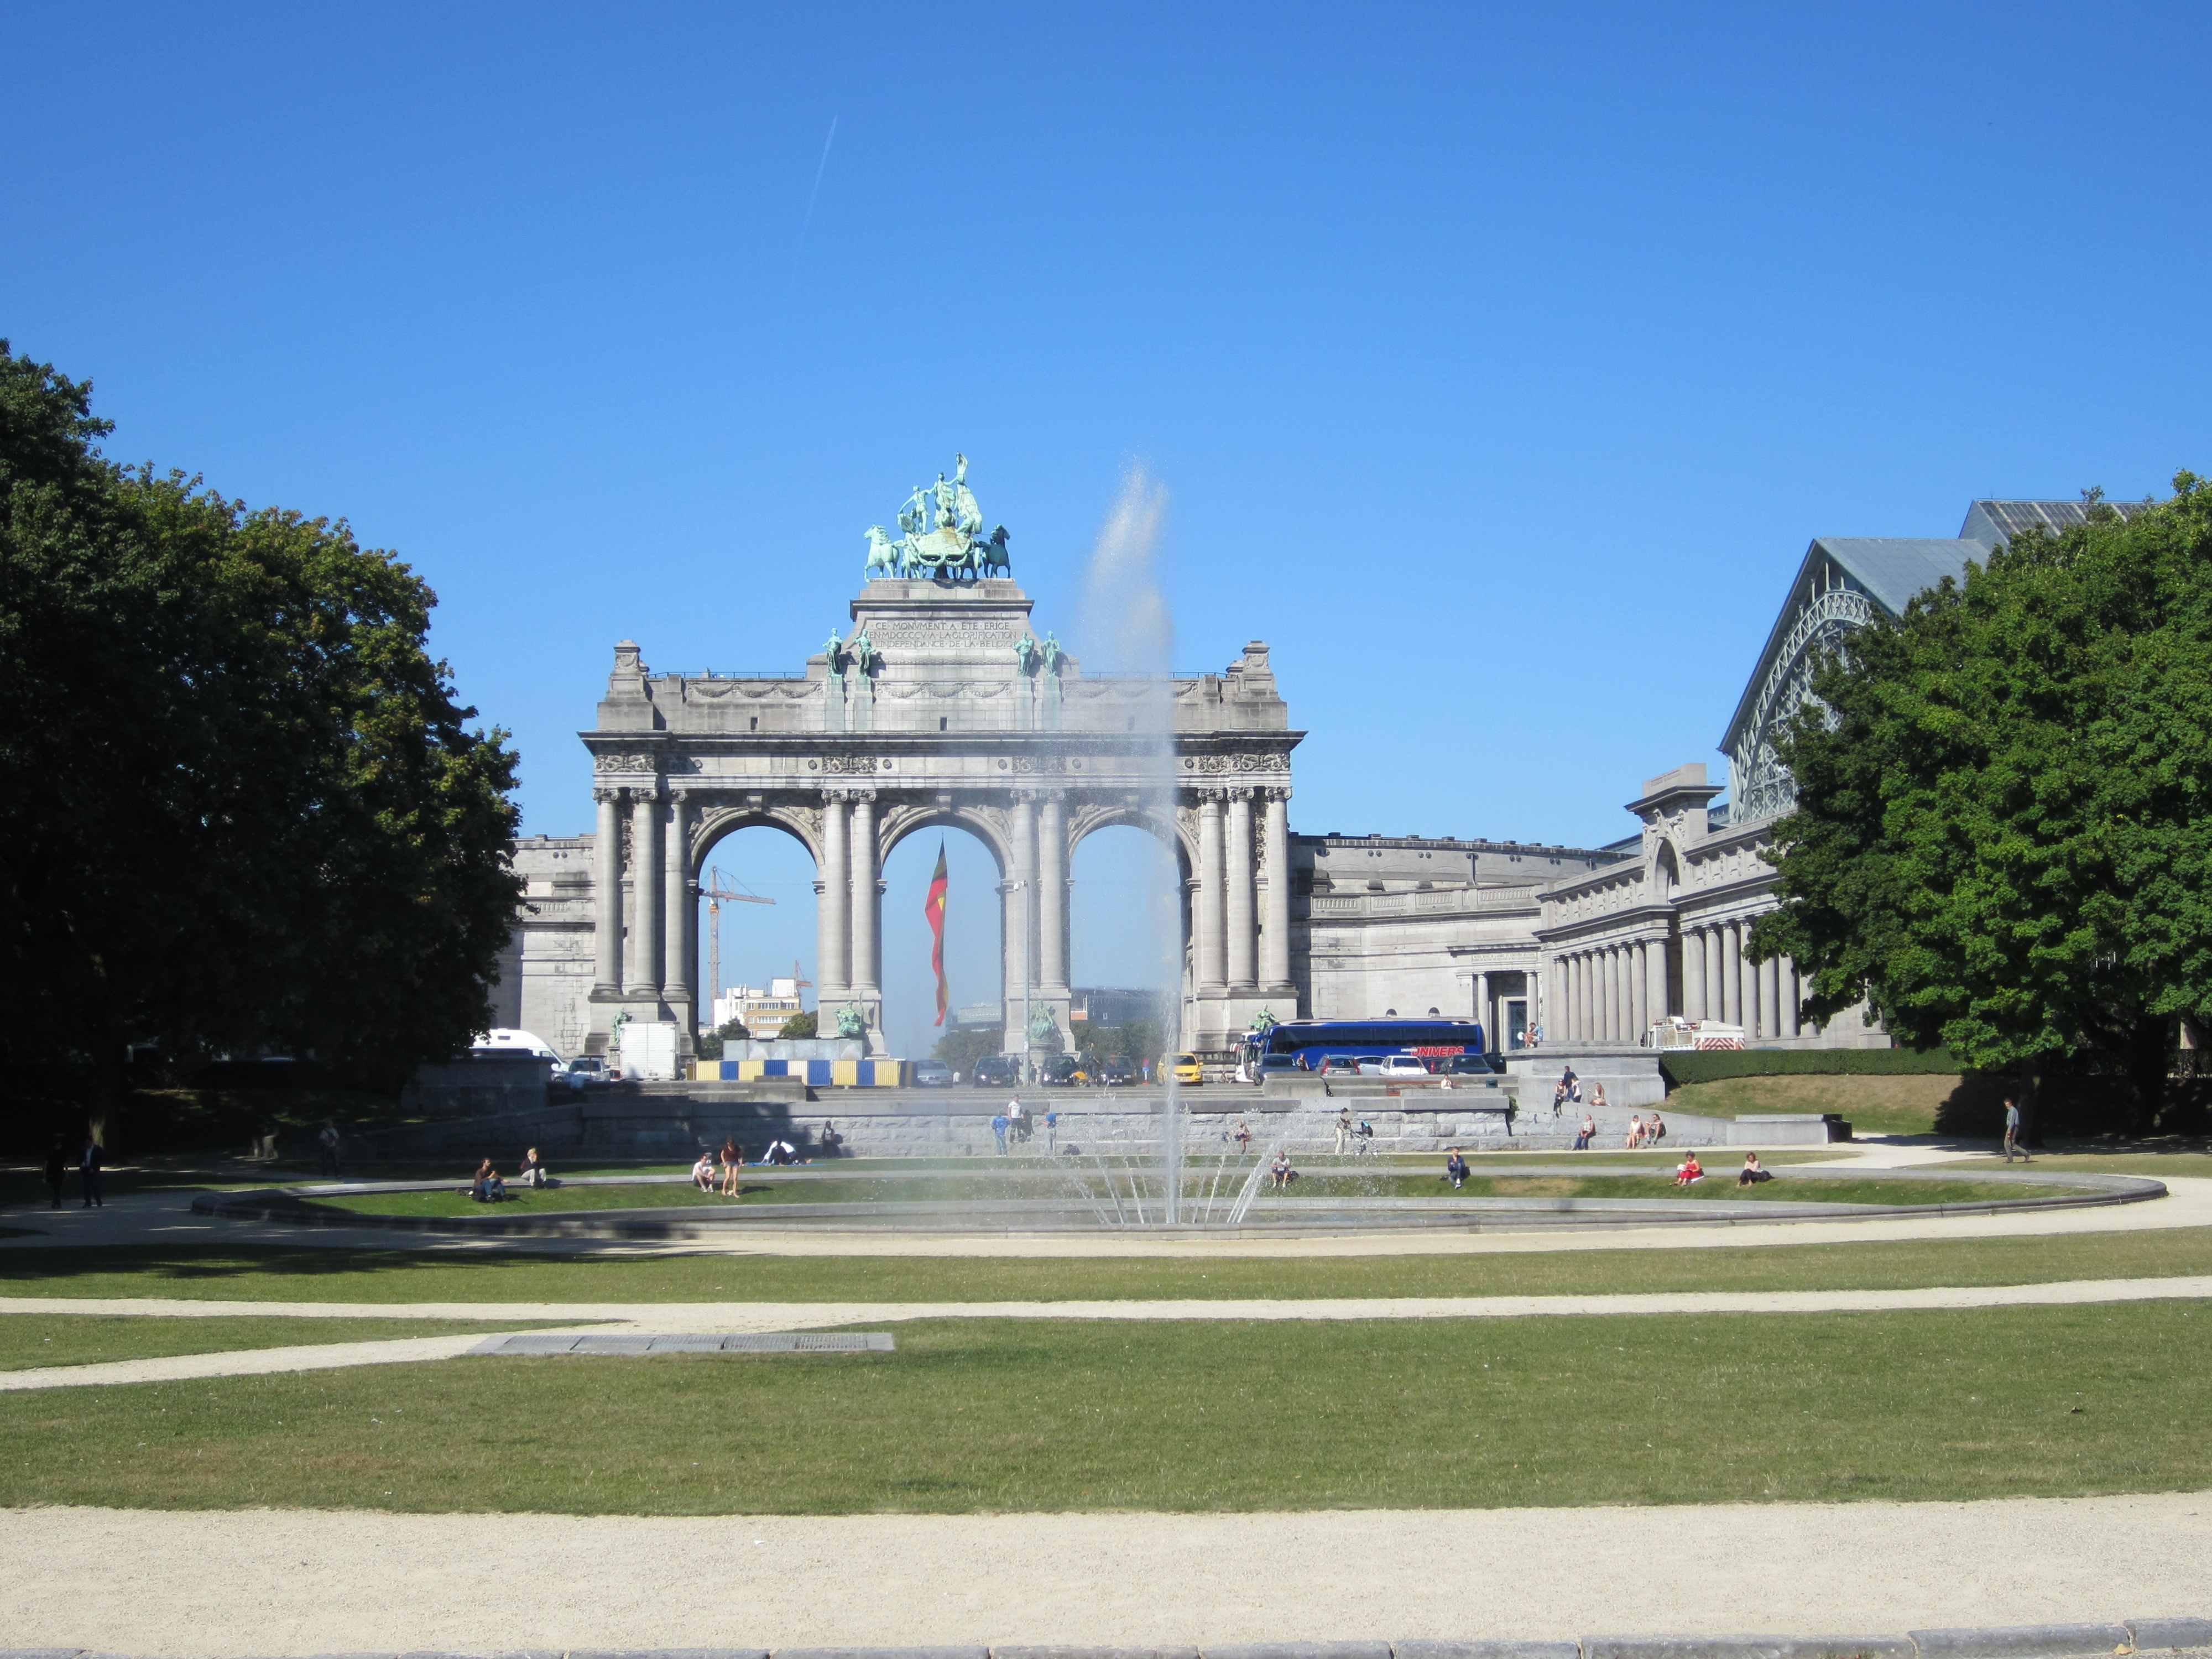
building, palace, monument, landmark, goal, place of worship, belgium, memorial, brussels, fountain, town square, estate